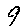
Label: 9